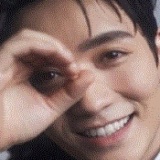
diễn viên Chu Nhất Long